Puck (magazine)

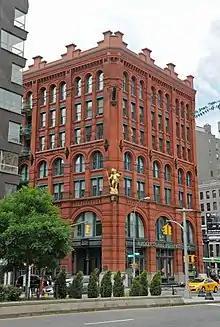

Puck was the first successful humor magazine in the United States of colorful cartoons, caricatures and political satire of the issues of the day. It was founded in 1876 as a German-language publication by Joseph Keppler, an Austrian immigrant cartoonist. "Puck"s first English-language edition was published in 1877, covering issues like New York City's Tammany Hall, presidential politics, and social issues of the late 19th century to the early 20th century.